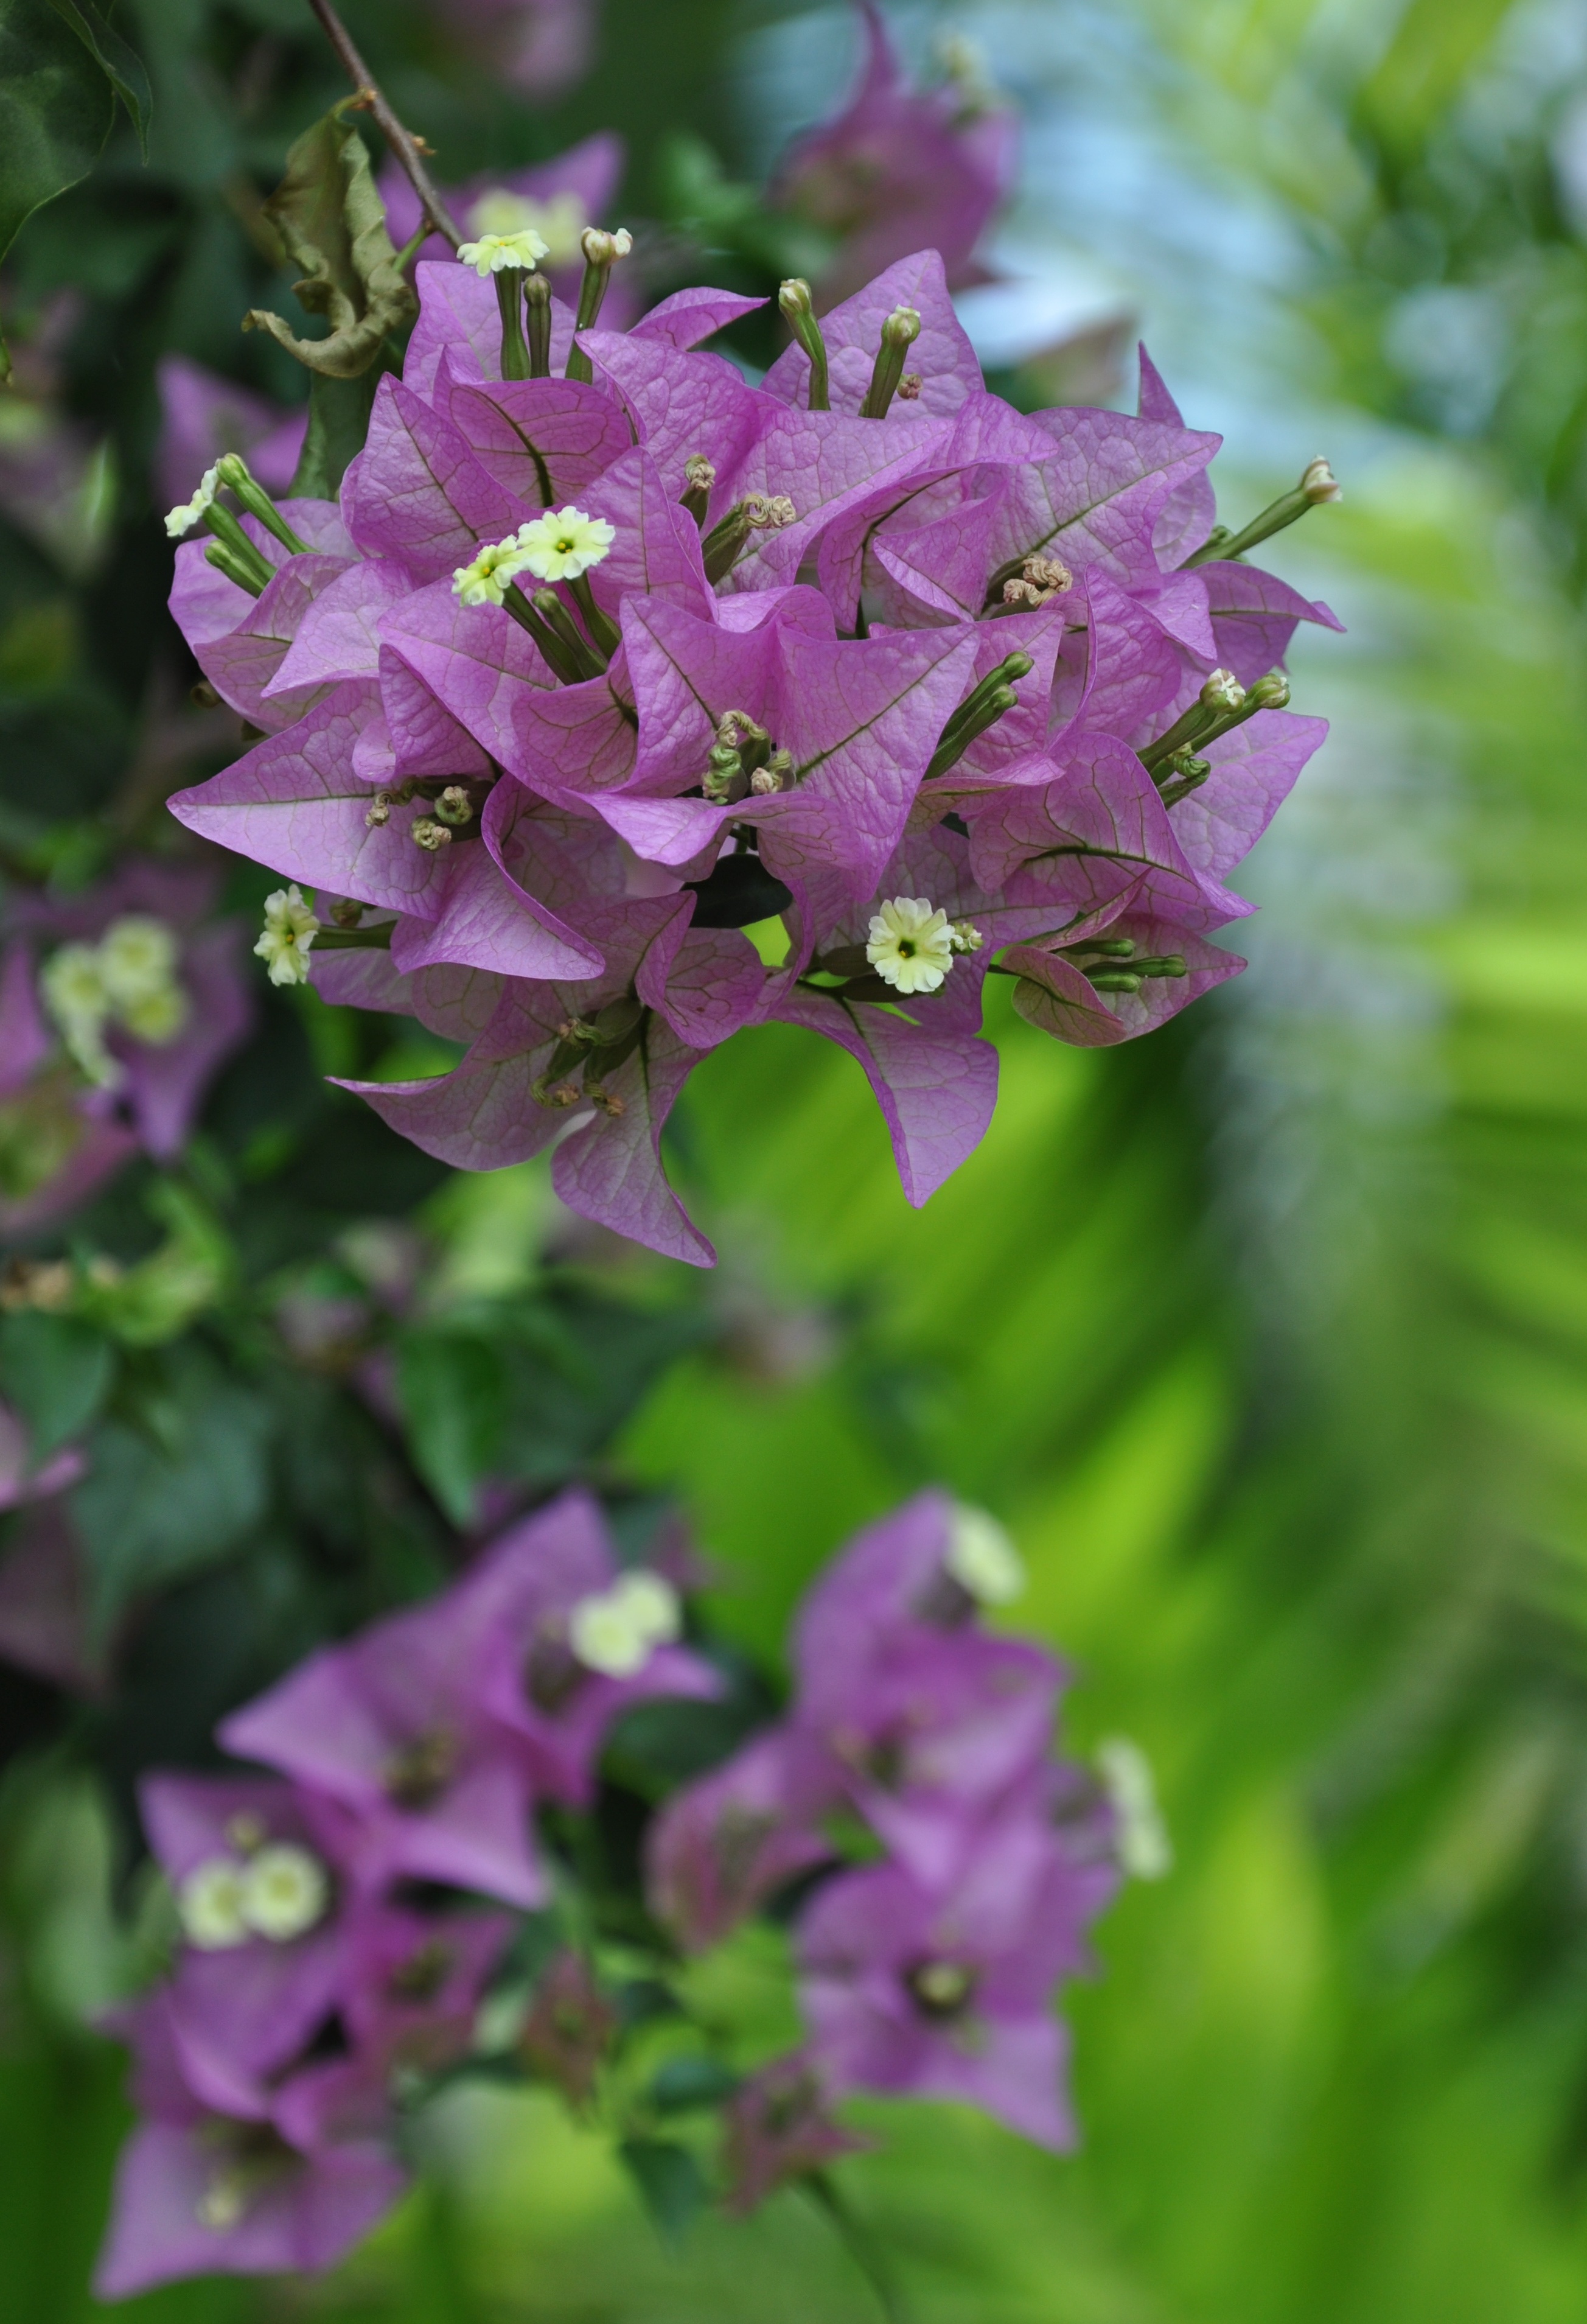
nature, plant, flower, herb, natural, botany, garden, flora, plants, wildflower, flowers, bougainvillea, flowering, macro photography, flowering plant, bellflower family, land plant, dame's rocket